Santissimo Crocifisso, Alcamo

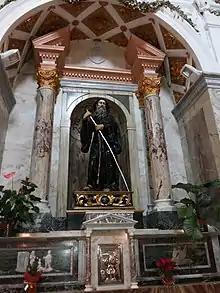
Altar of saint Francis of Paola

On the high altar: the Crucifix, a wooden sculpture made by Francesco Marino from Trapani in the 19th century.